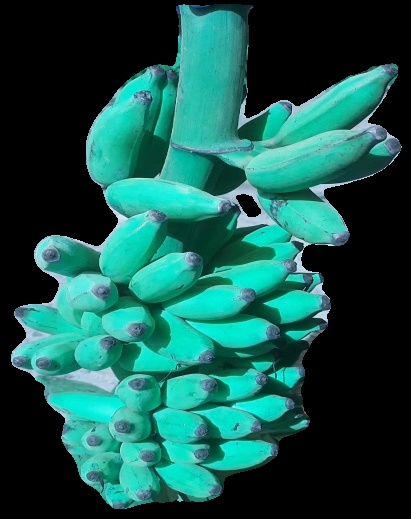
Variety: elakki-bale
Grade: grade3